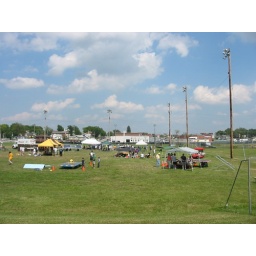
The full field of solar cars charging in Rolla, MO.